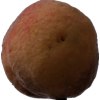
Label: peach